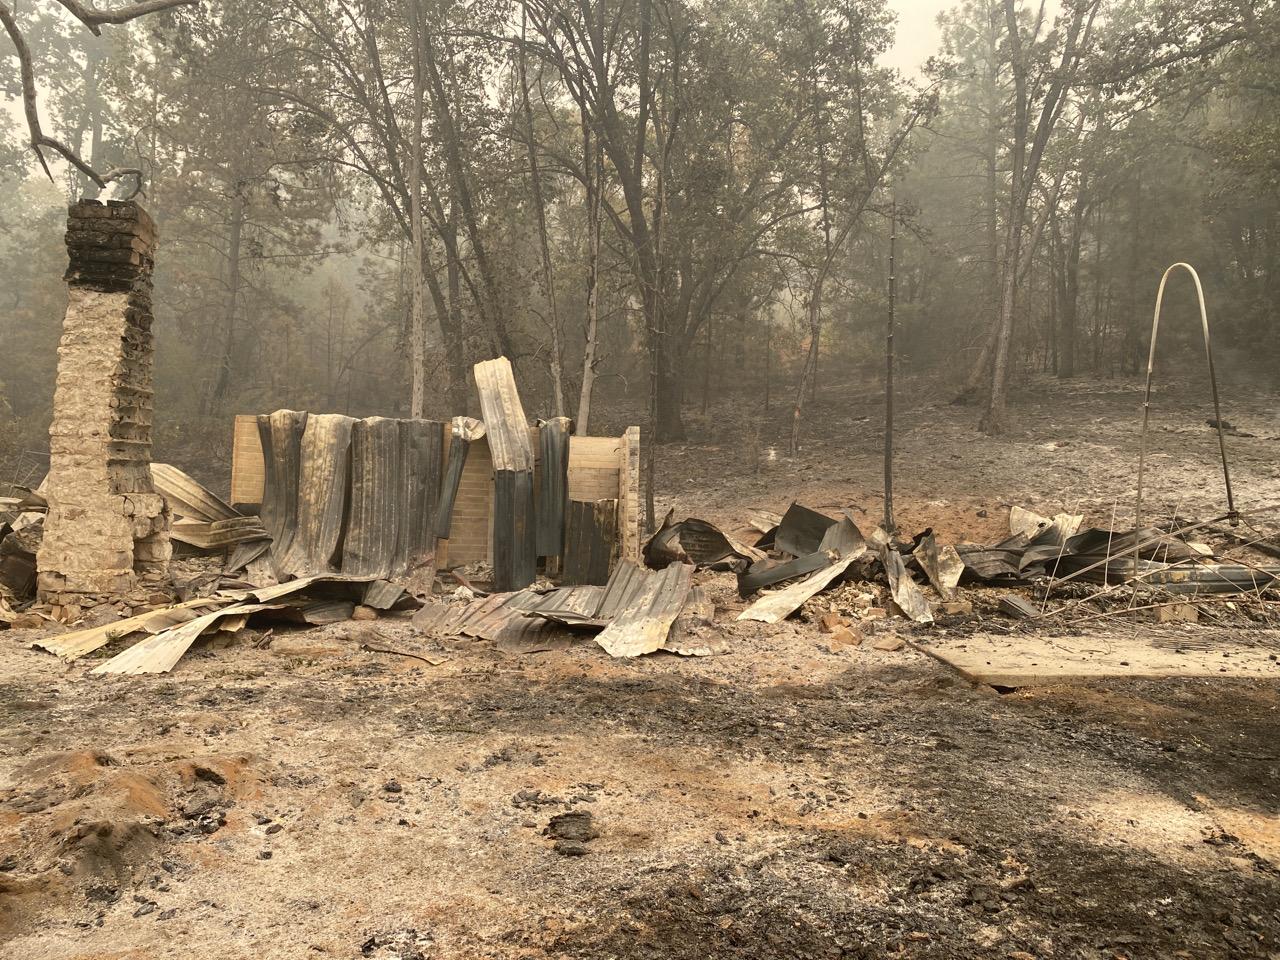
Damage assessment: destroyed